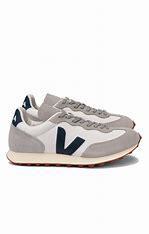
Brand: Veja
Model: RIO Branco